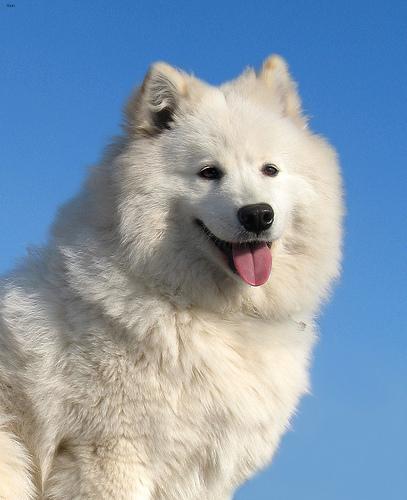
Breed: samoyed